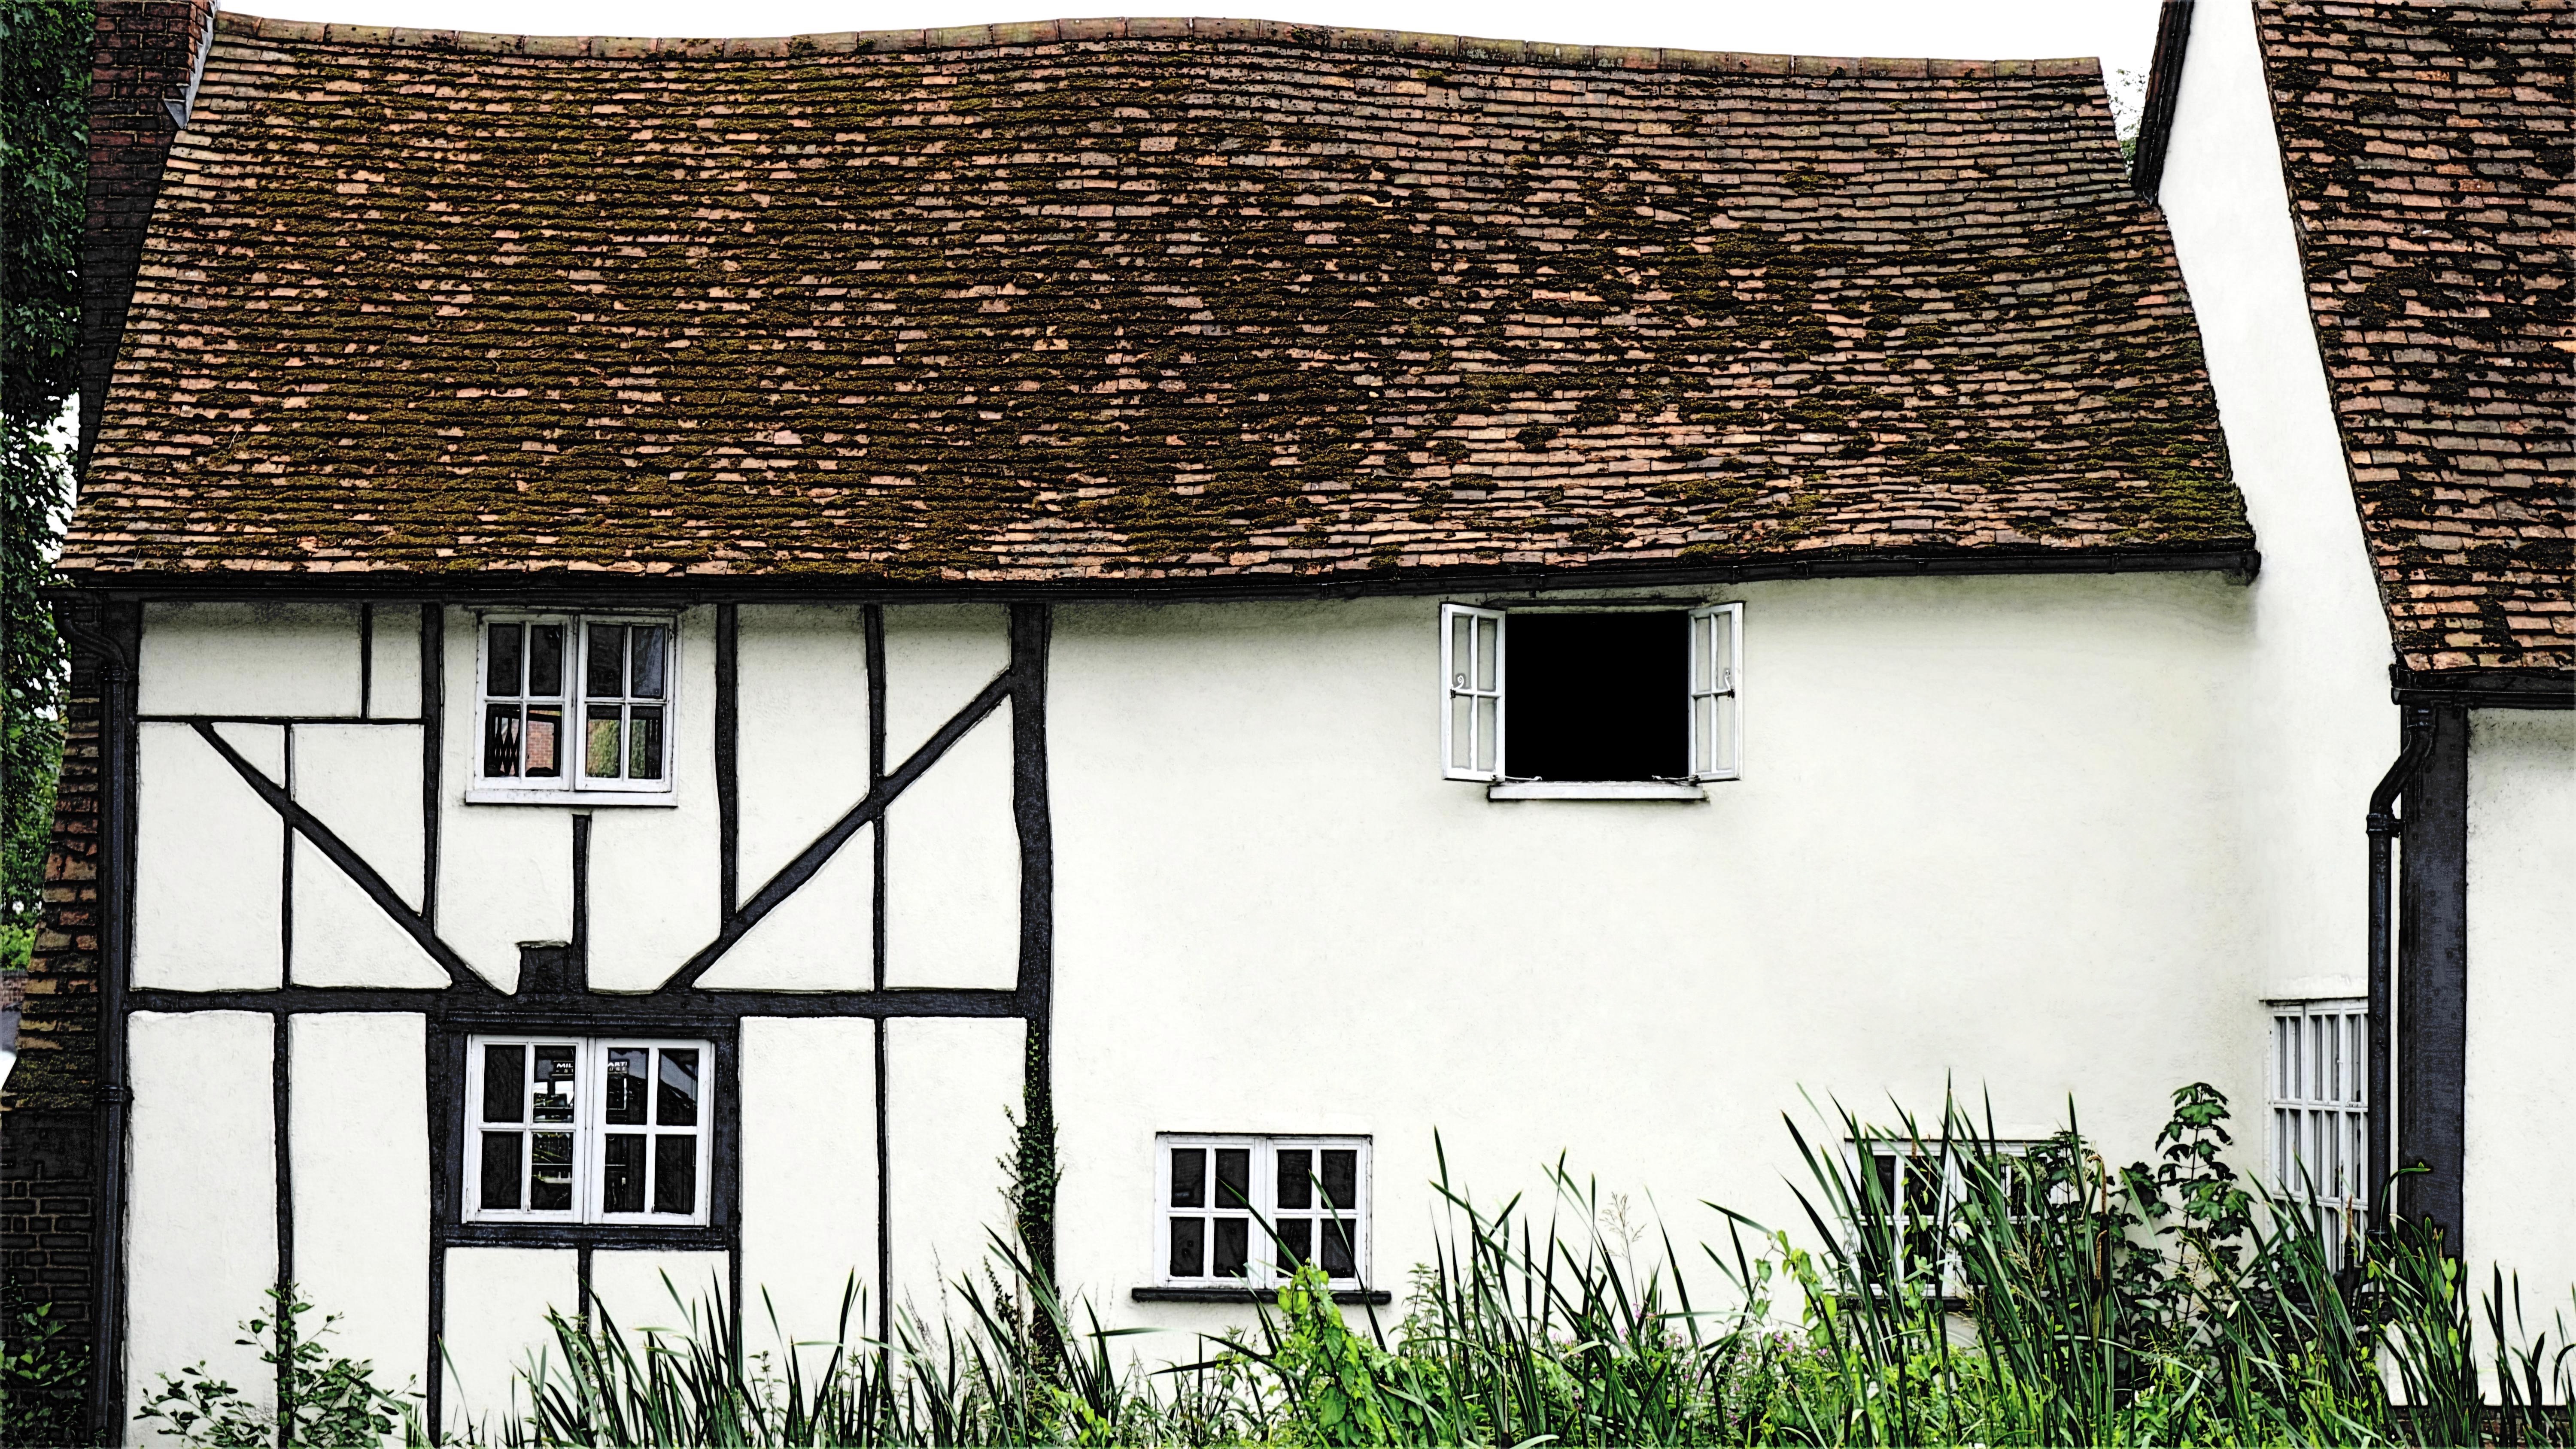
white, house, window, roof, building, home, wall, village, cottage, facade, residence, property, exterior, residential, material, interior design, farmhouse, style, front, english, estate, comfortable, hertfordshire, residential house, wheathampstead, village in england, outdoor structure